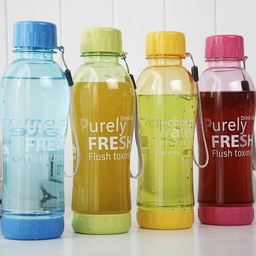
Label: bottles